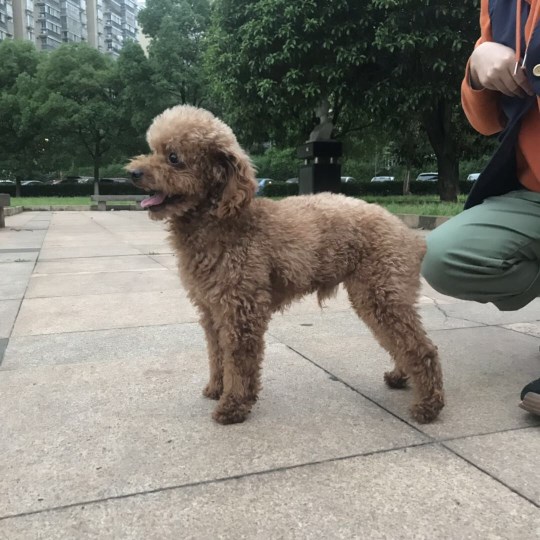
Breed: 7449-n000128-teddy